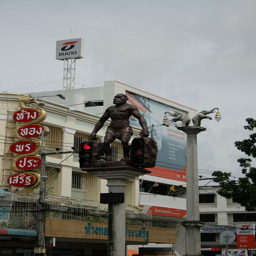
A traffic light in a city with a figure of a person on top of it.
A sculpture on top of a traffic light in a city.
Statues sitting on top of poles near buildings.
a statue of a person close to a street light
A city with a statue of a man holding on to the traffic lights.